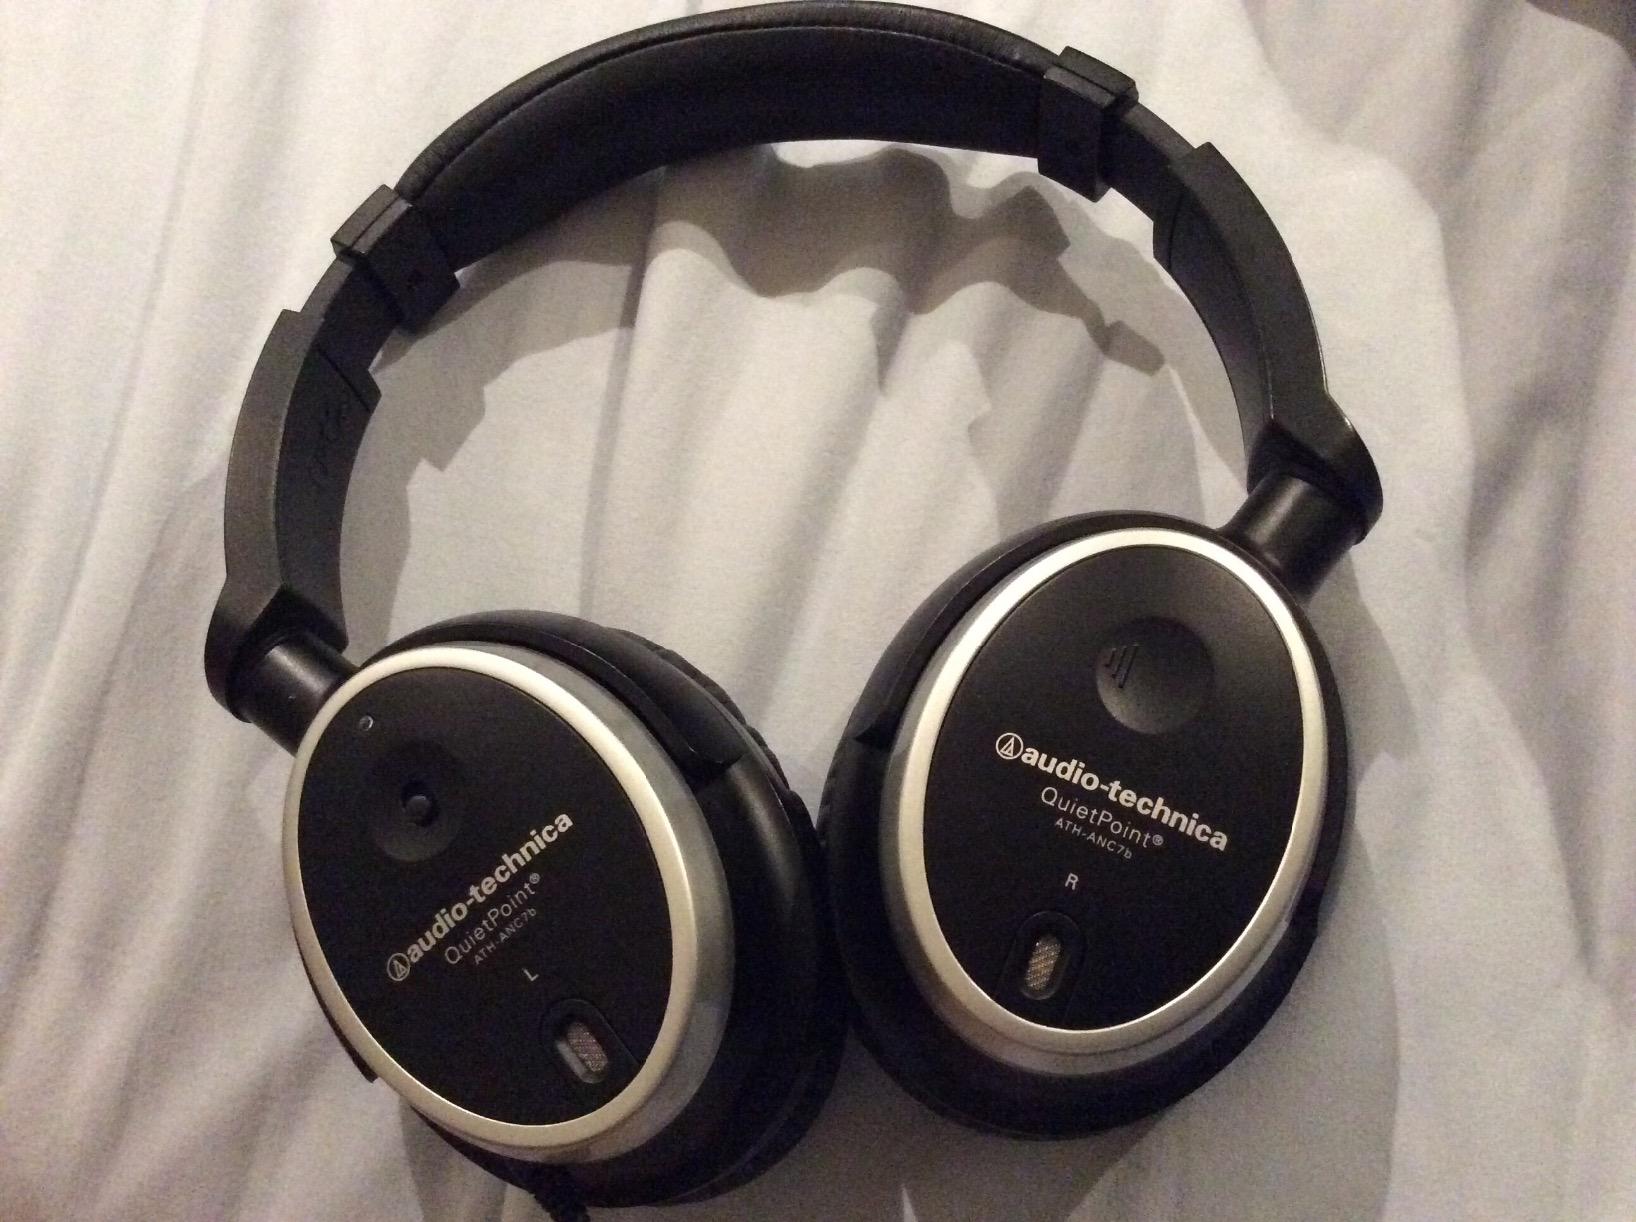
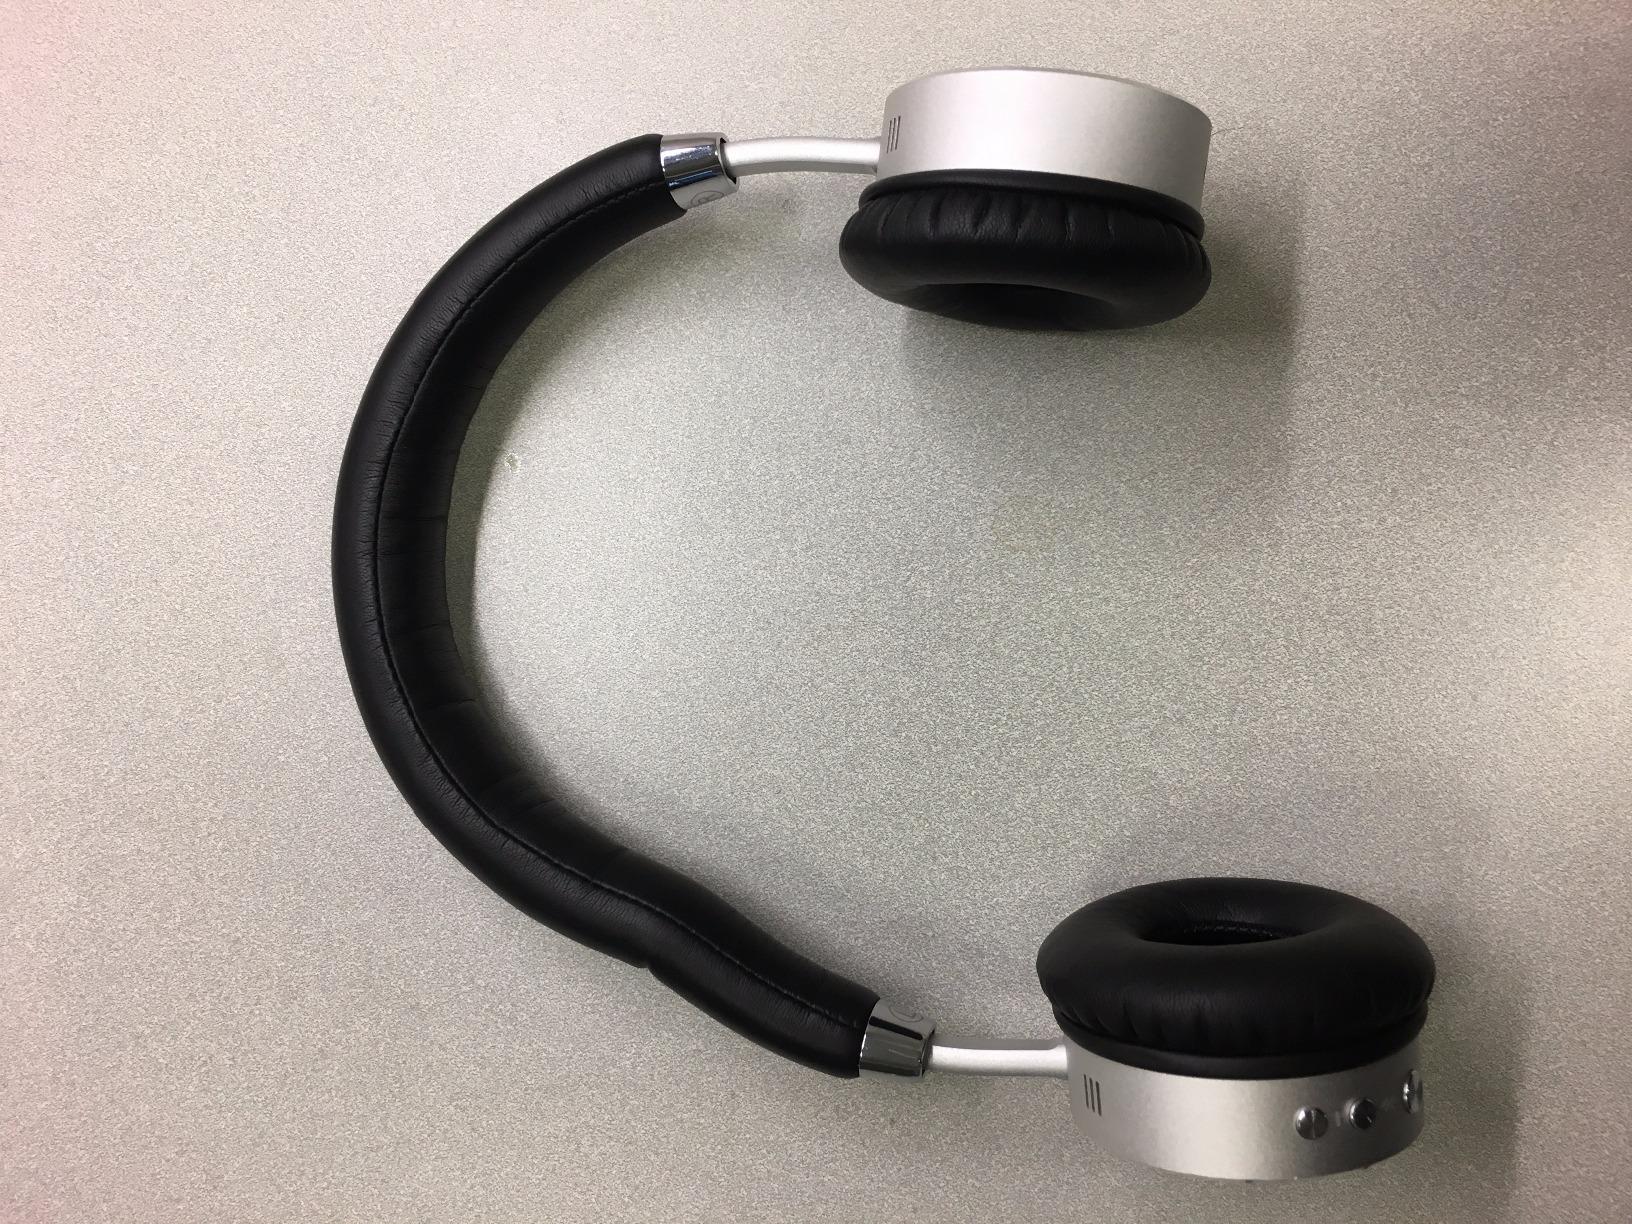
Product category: headphones
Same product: no